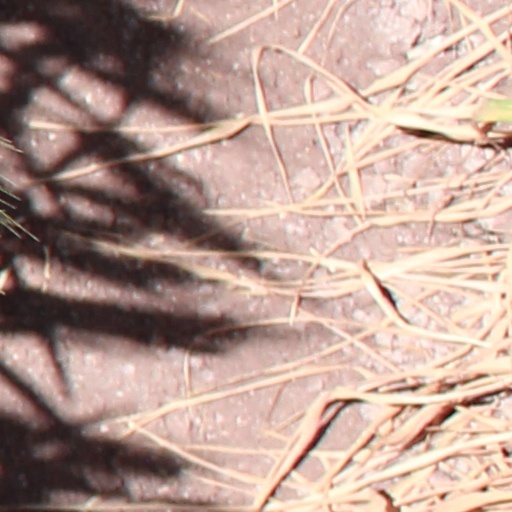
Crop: wheat